Joseph Baldwin

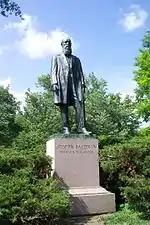
Joseph Baldwin statue on the Truman State University campus

Baldwin received an honorary LL.D from Bethany College in 1891. He is memorialized at Truman State University by Baldwin Hall ("Old" Baldwin, the building Baldwin himself constructed, burned 1924; the cornerstone for "New" Baldwin was laid in 1938), the prestigious annual Baldwin Lecture, and the Joseph Baldwin Academy for Eminent Young Scholars. There is also a lifesize bronze statue of Baldwin on the quadrangle.